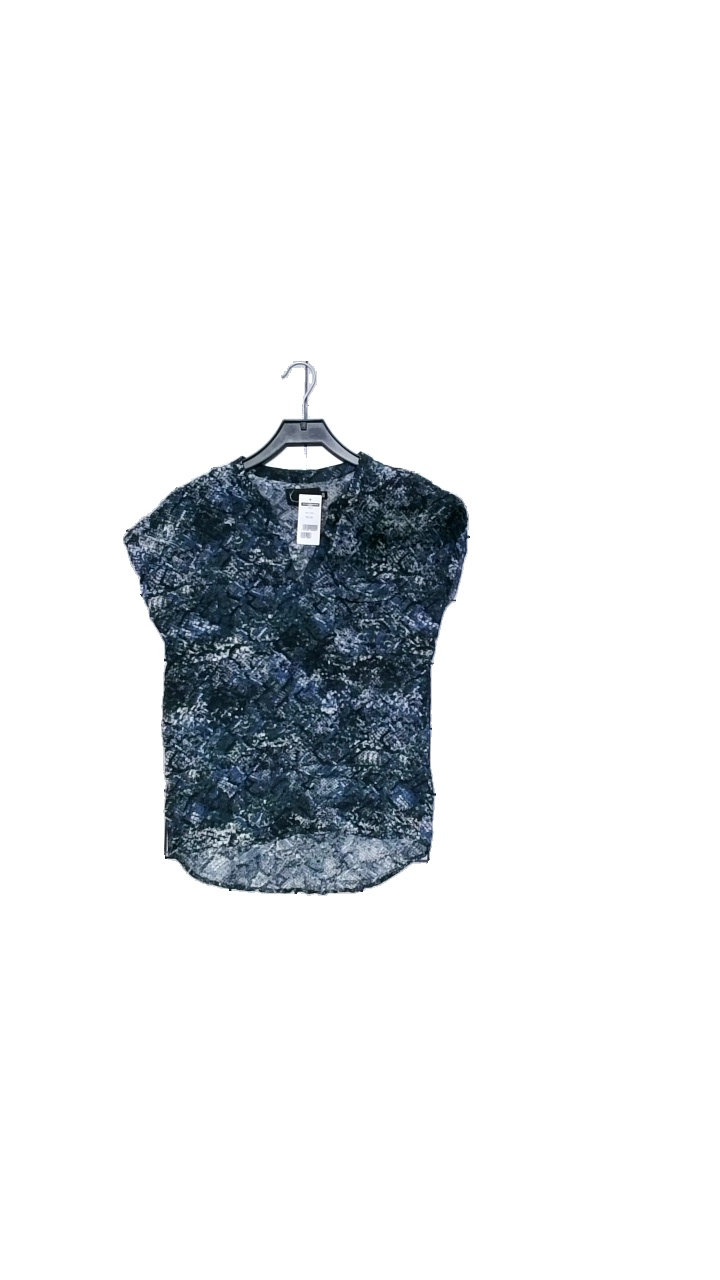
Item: Blouse (Ladies)
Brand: Kappahl
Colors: Green, Grey, Multicolor, Blue
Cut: Loose, V-collar
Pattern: Animal print
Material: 100% viscose
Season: All
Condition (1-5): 4
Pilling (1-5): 4
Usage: Reuse
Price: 50-100